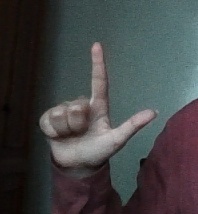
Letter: laam